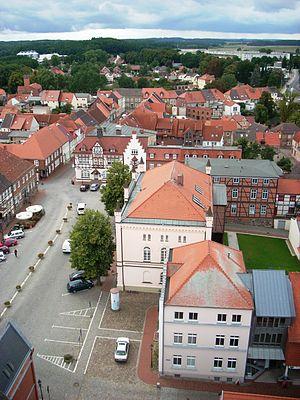
Sternberg est une ville de Mecklembourg-Poméranie-Occidentale, en Allemagne, dans l'arrondissement de Ludwigslust-Parchim.